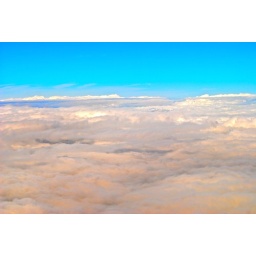
over a field of clouds